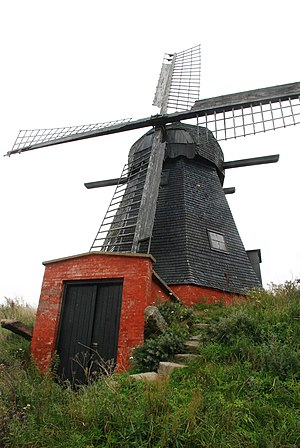
Bodilshøj Mølle
Bodilshøj Mølle
Bodilshøj Mølle eller Børglum Kloster Mølle er en hollandsk vindmølle beliggende lige nord for Børglum Kloster i Hjørring Kommune i Vendsyssel. Den ligger på den 53,78 meter høje Bodilshøj, der er oldtidshøj; Den er med muret undermølle og en ottekantet spånbeklædt overmølle af træ, og med løgformet hat; den har et vingefang på 11 m. Den oprindelige mølle på stedet blev opført i 1860, men brændte, og den nuværende er fra 1887, og er restaureret i 1963. En vinge brækkede, og de andre blev beskadiget i en storm i vinteren 2000-2001, men i 2003 havde man samlet penge ind til en reparation. Ved Bodilshøj er der også en helligkilde, Sankt Bodils Kilde.